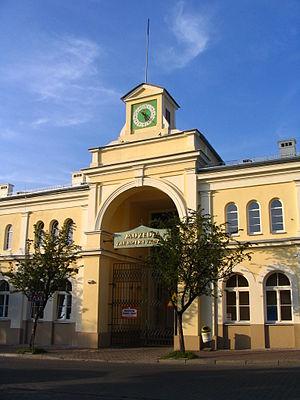
Musée des jeux et du loisir à Kielce Aparat/Camera: Canon PowerShot A75